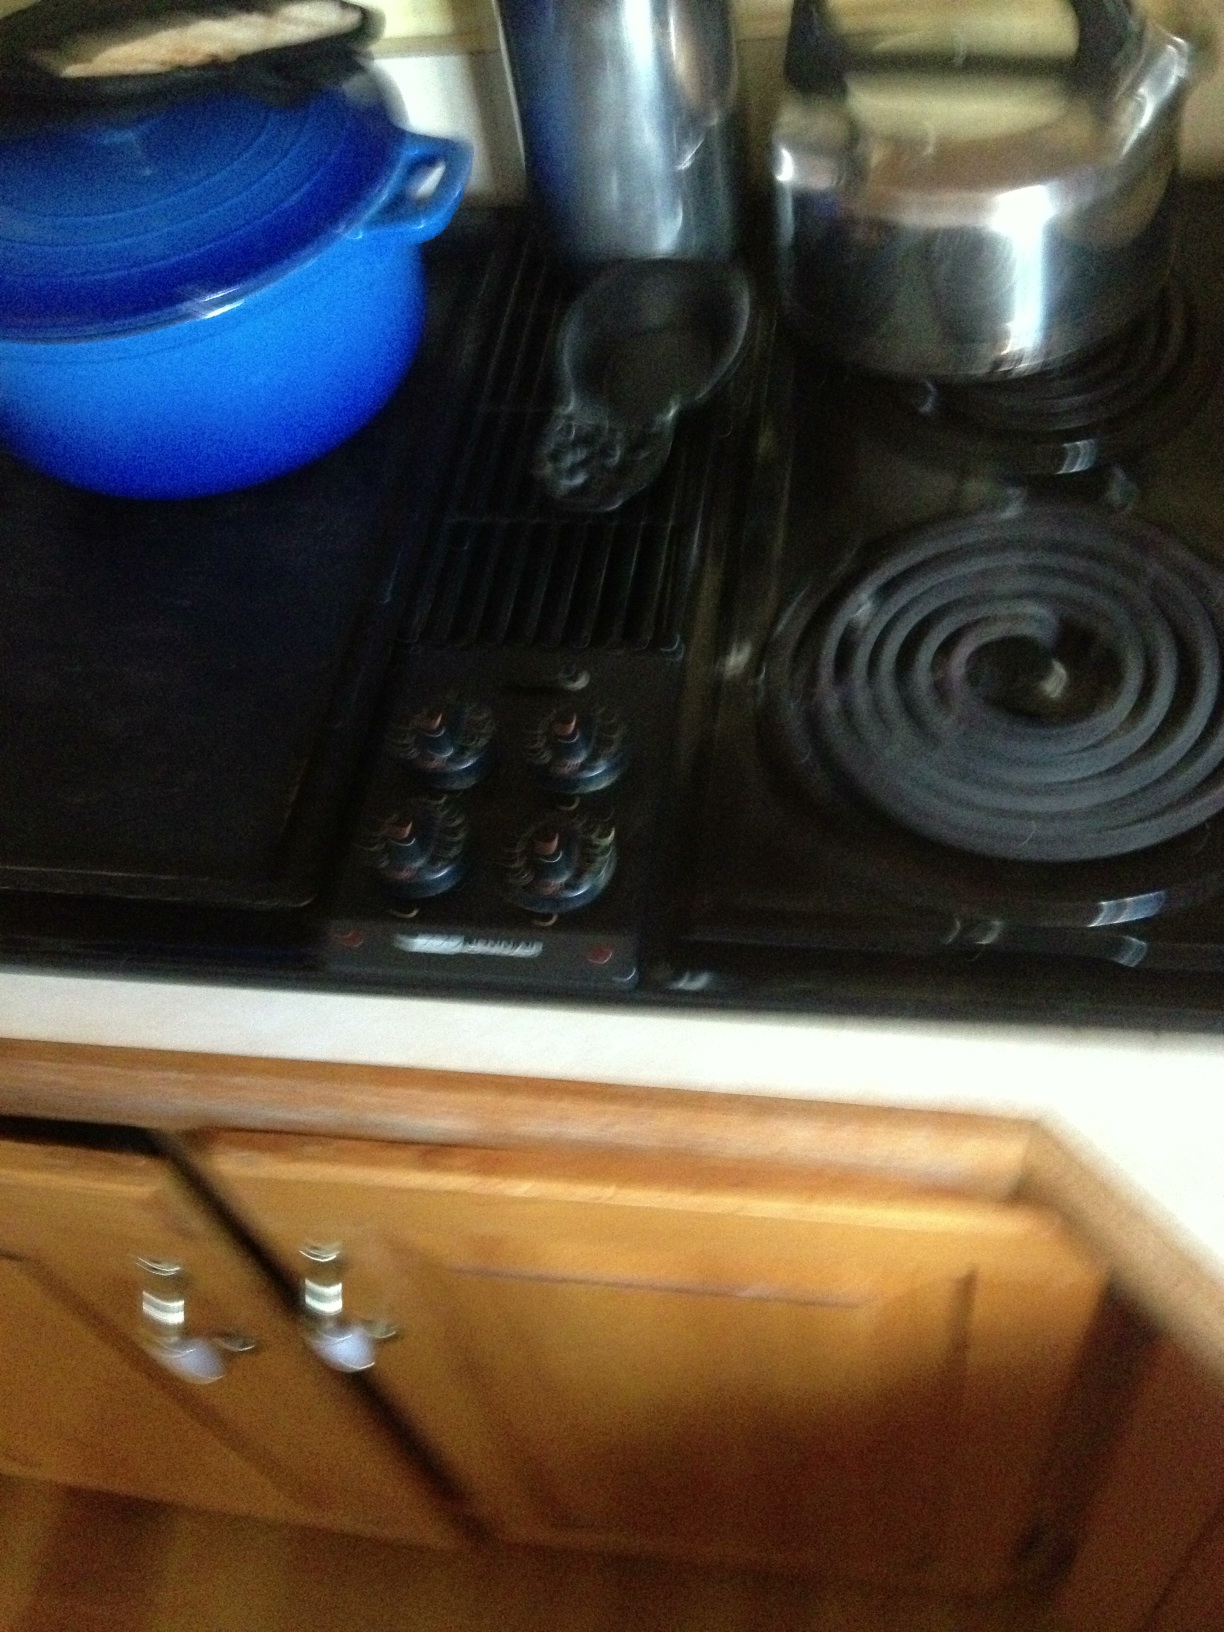Question: What color is this stovetop?
Answer: black